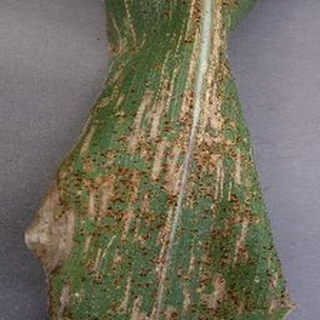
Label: corn_gray_leaf_spot